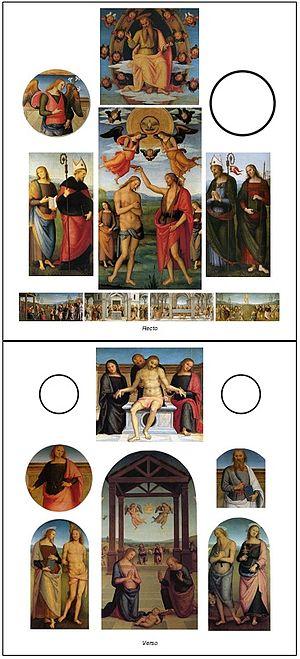
Montage d'éléments permettant une vue globale du Polyptyque de Sant'Agostino
Le polyptyque de Sant'Agostino est une peinture religieuse du Pérugin, réalisée en deux étapes : une de 1502 à 1512 environ, et une seconde de 1513 à 1523 environ ; des éléments nombreux, la plus grande partie est conservée à la Galerie nationale de l'Ombrie à Pérouse.
Cette page est une liste d'œuvres du Pérugin.